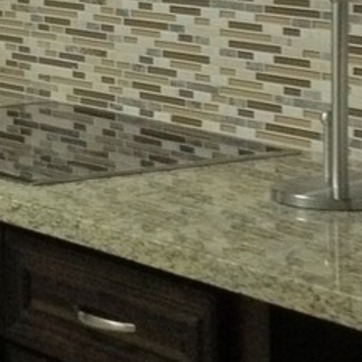
Material: polishedstone